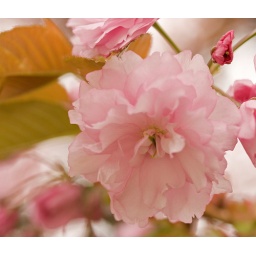
Large cherry tree flower in Highland park, Rochester, NY